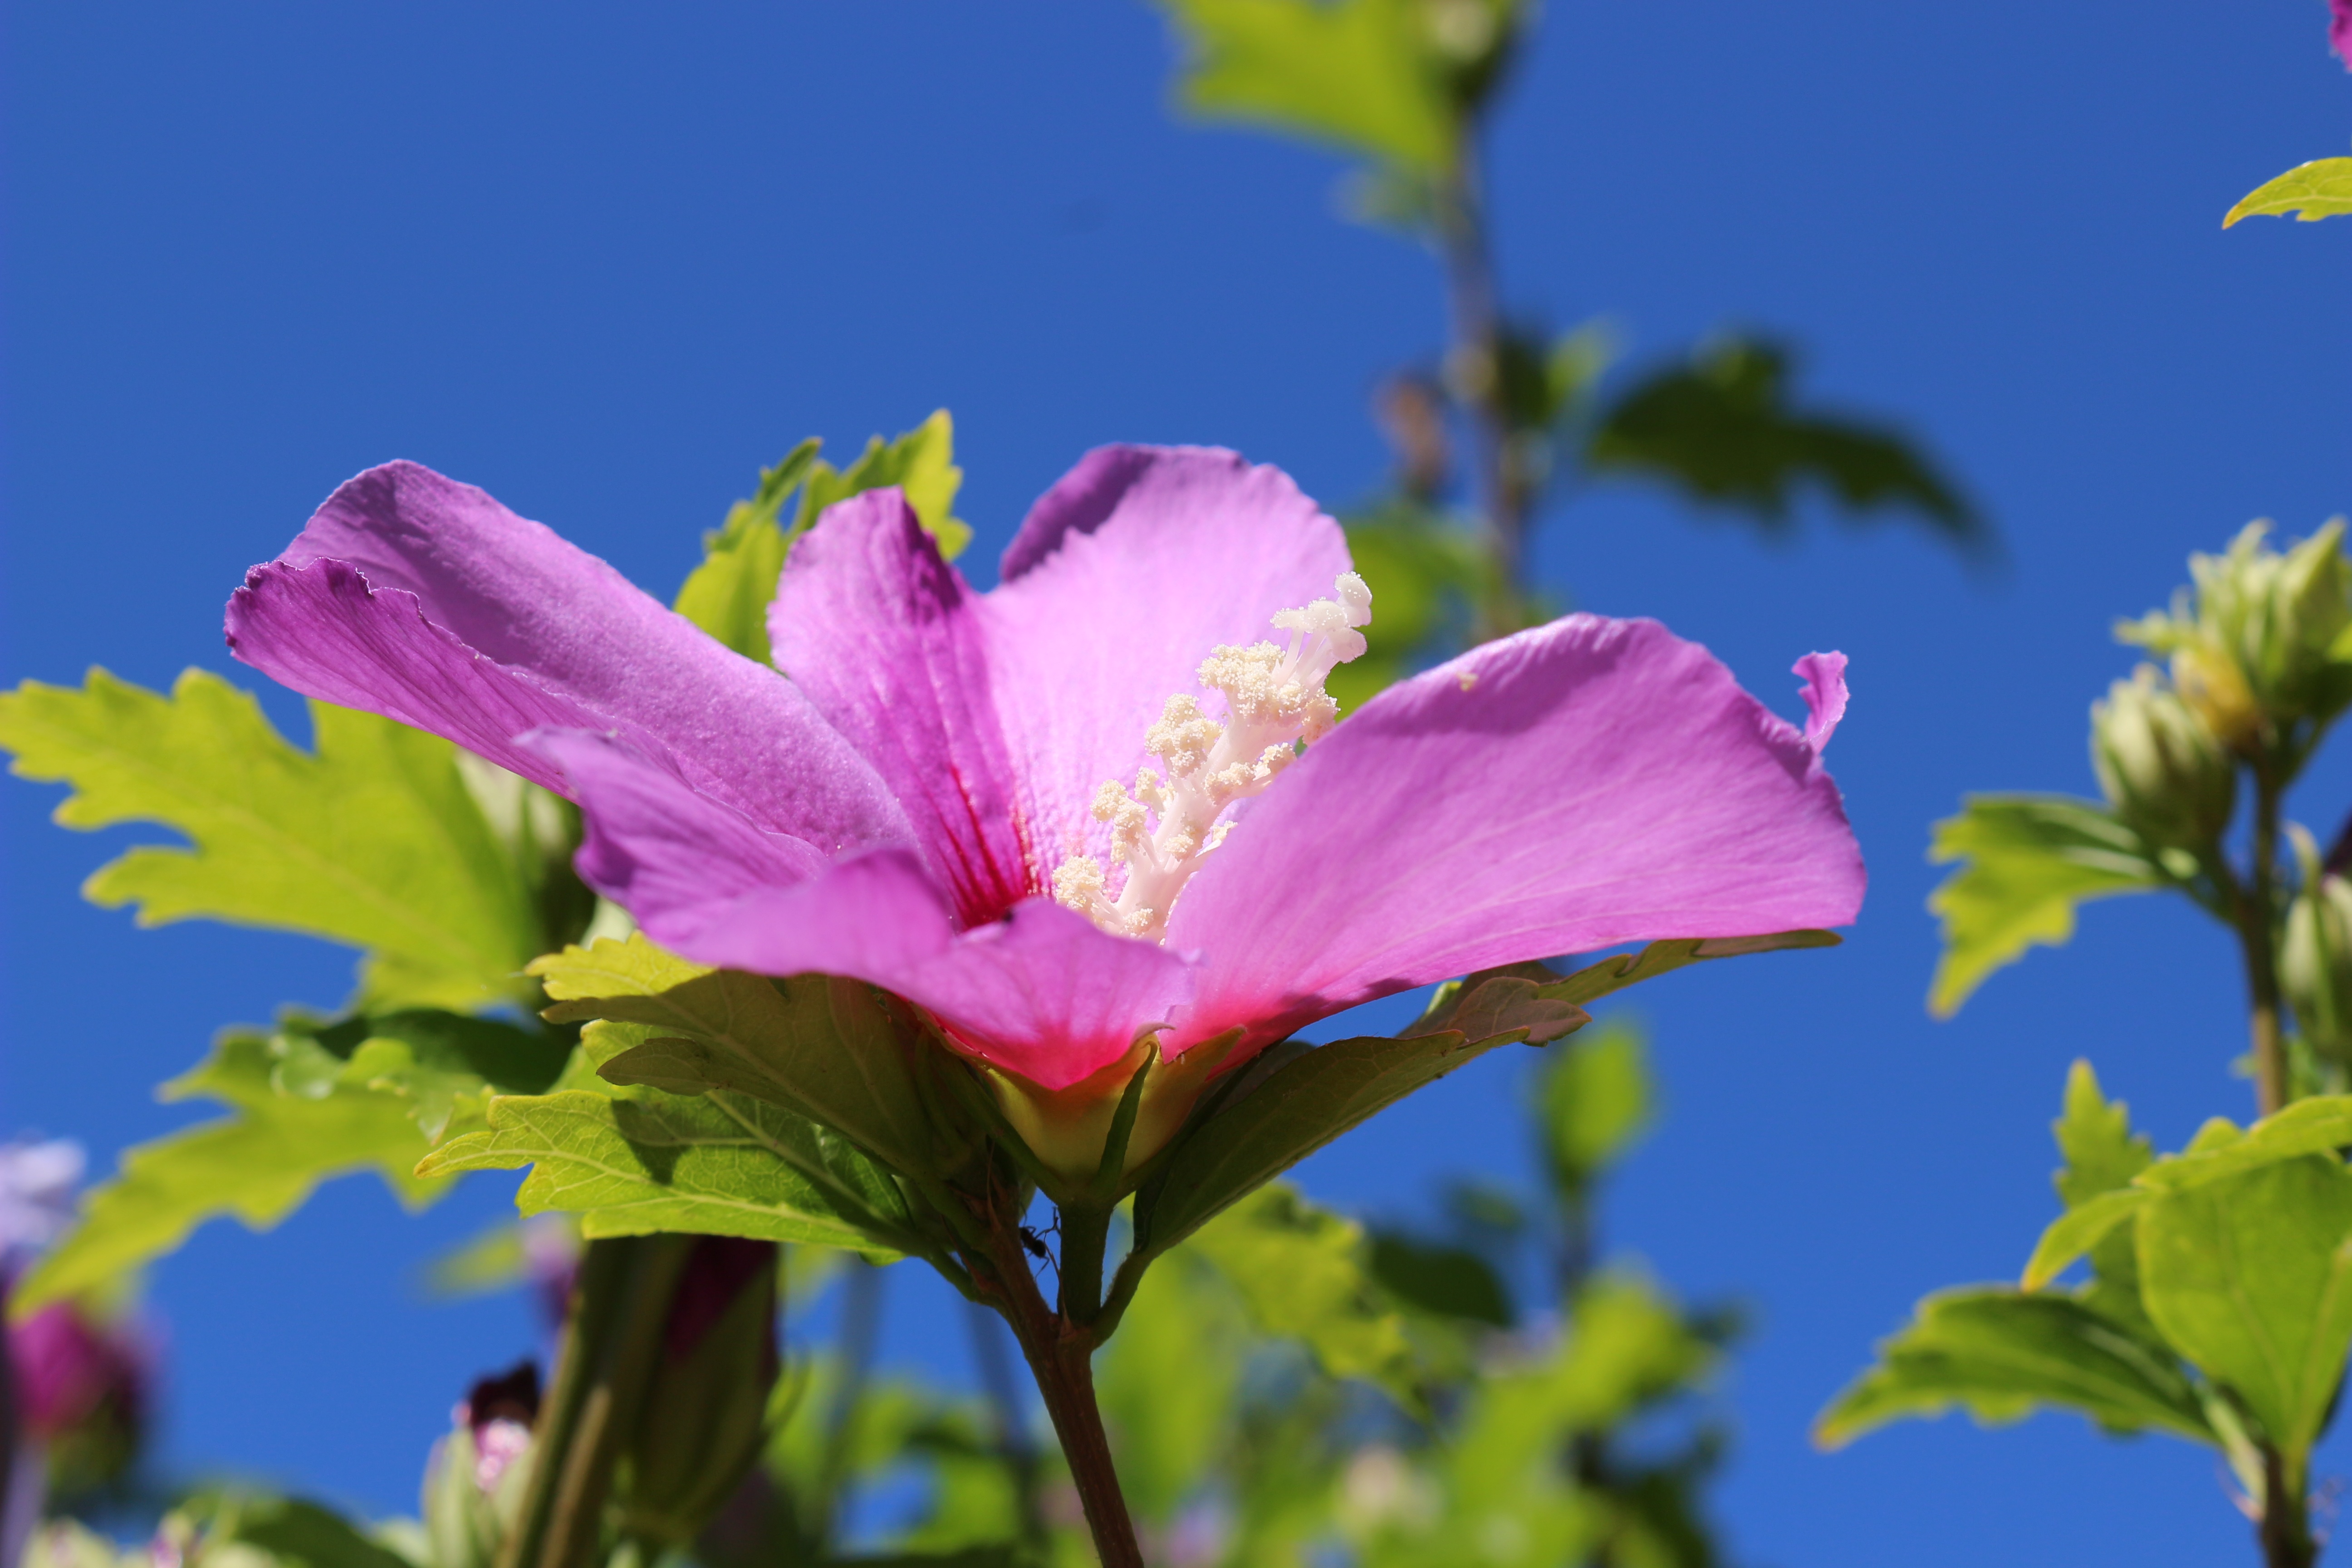
nature, blossom, plant, flower, petal, macro, botany, pink, flora, wildflower, hibiscus, macro photography, pink flowers, flowering plant, land plant